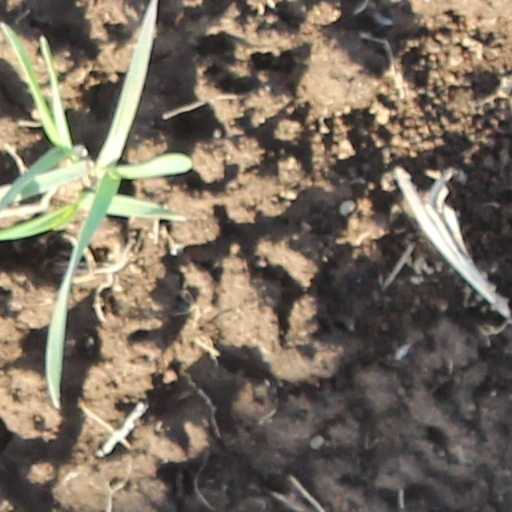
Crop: wheat